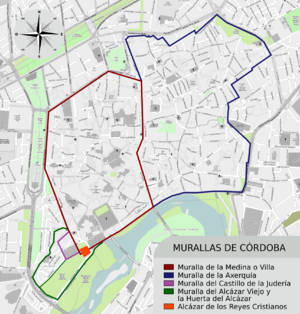
Les murailles de Cordoue sont les anciens murs défensifs de la ville de Cordoue. On distingue cinq niveaux d'enceinte : de la Villa ou Médine, la Ajerquía, le Château de la Judería, le viel Alcazar et le Verger de l'Alcazar.